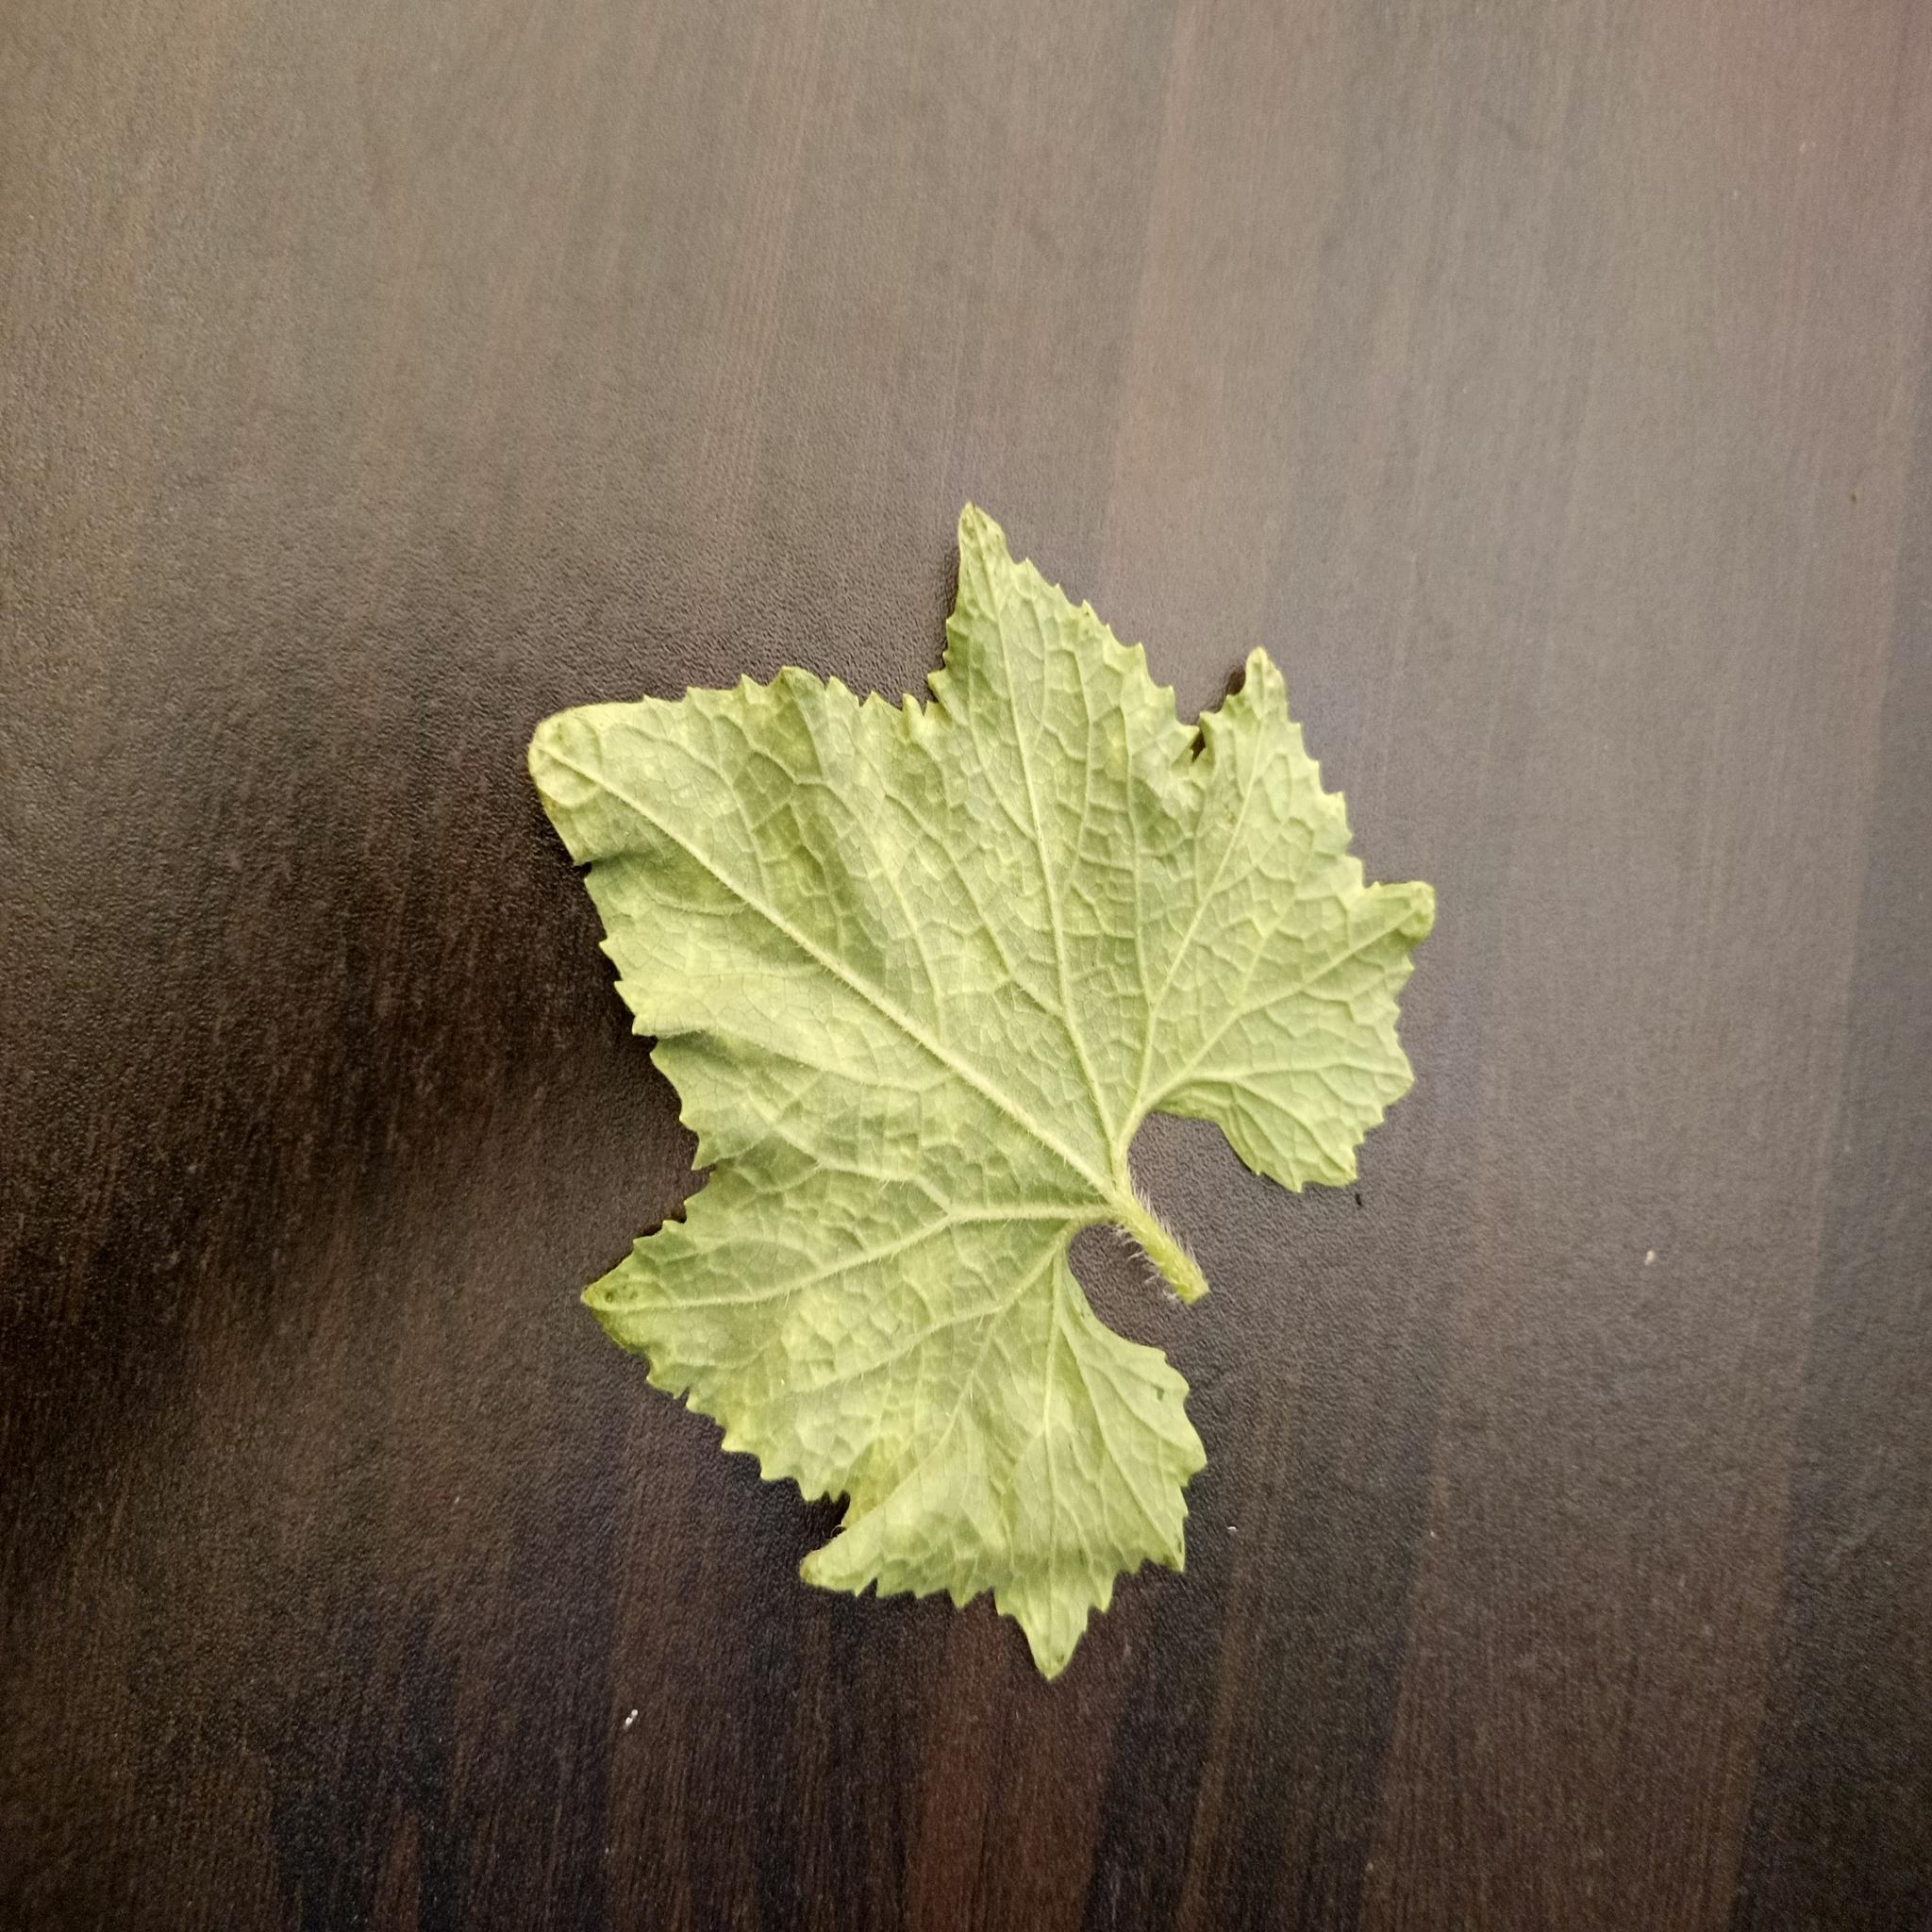
Label: Healthy